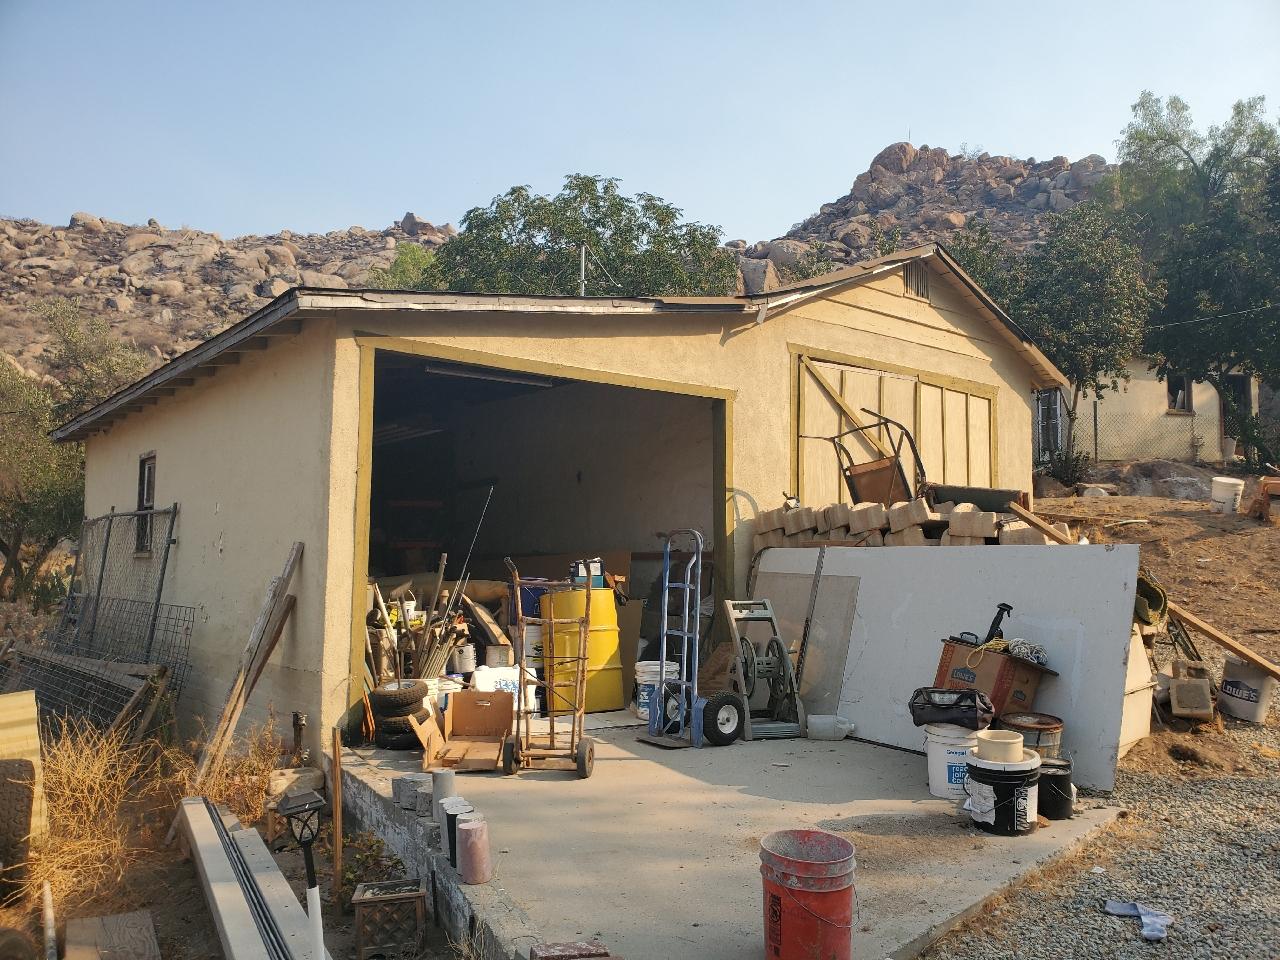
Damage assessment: no_damage